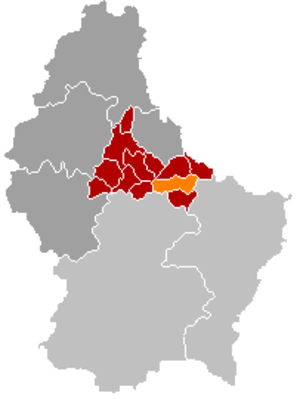
Ermsdorf
Ermsdorfs placering i Luxembourg
Ermsdorf er en kommune og et byområde i Luxembourg. Kommunen, som har et areal på 24,09 km², ligger i kantonen Diekirch i distriktet Diekirch. I 2005 havde kommunen 848 indbyggere.